Tim Forster

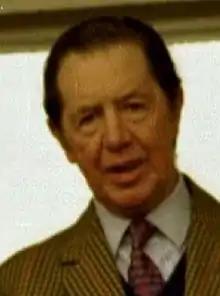

Captain Timothy Arthur Forster, (27 February 1934 – 21 April 1999) commonly known as Tim Forster, was an English racehorse trainer and previously an amateur jockey. As a trainer he had 1,346 winners, including 3 Grand Nationals at Aintree in Liverpool. Forster's last runner as a Licensed Trainer came on 30 May 1998, when he won with Albermarle in a novice chase at Market Rasen.